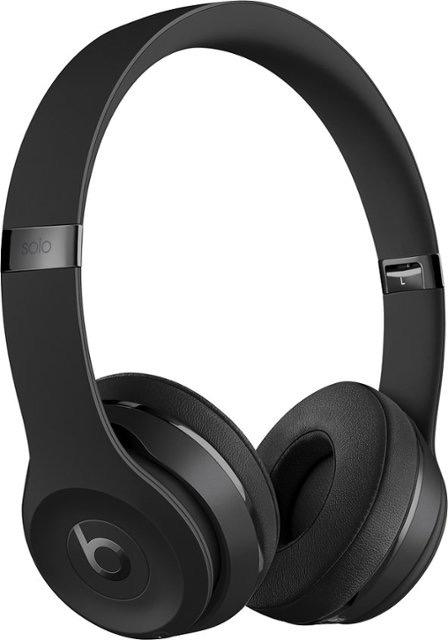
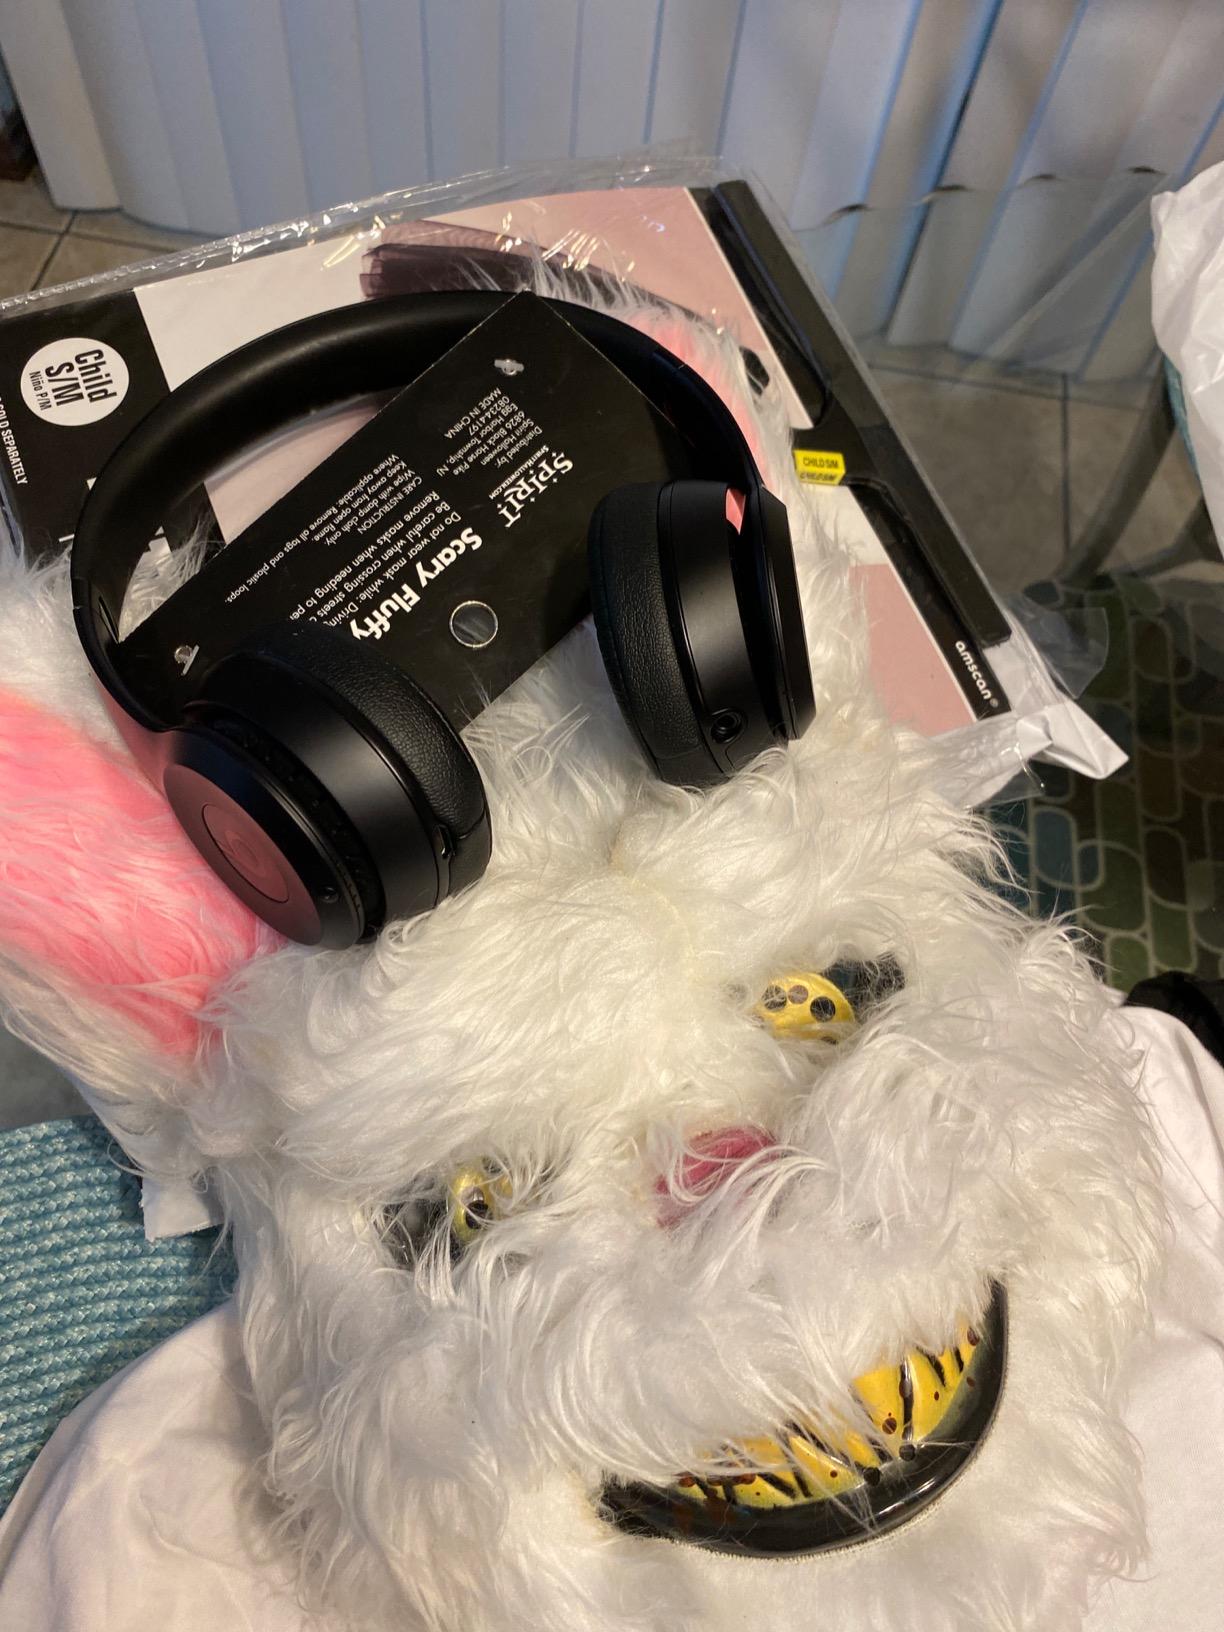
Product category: headphones
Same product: yes